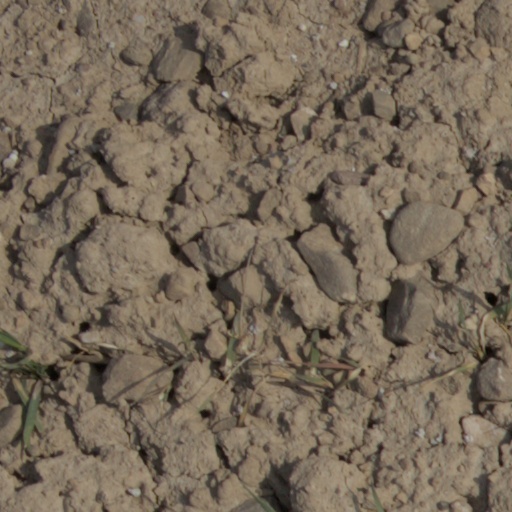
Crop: wheat